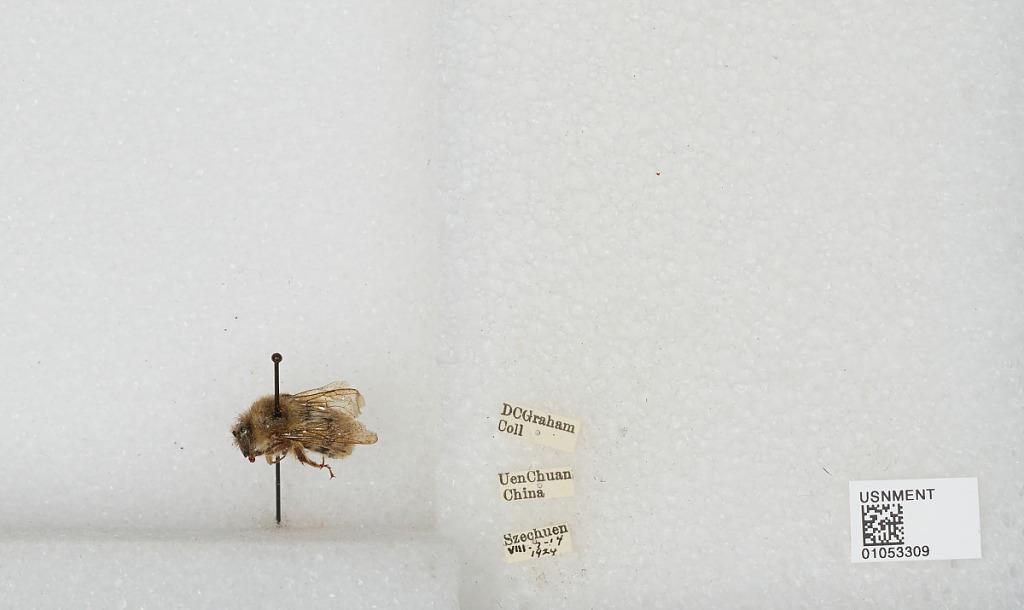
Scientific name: Bombus sp.
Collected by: D. Graham
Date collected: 1924-8-7
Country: China
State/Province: Sichuan
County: Wenchuan Xian
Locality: Wenchuan